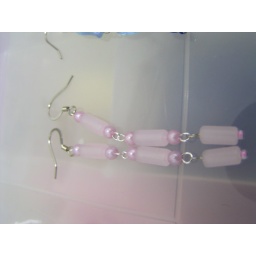
Hook earrings with pink glass cylinders bracketed by matching mauve plastic pearls